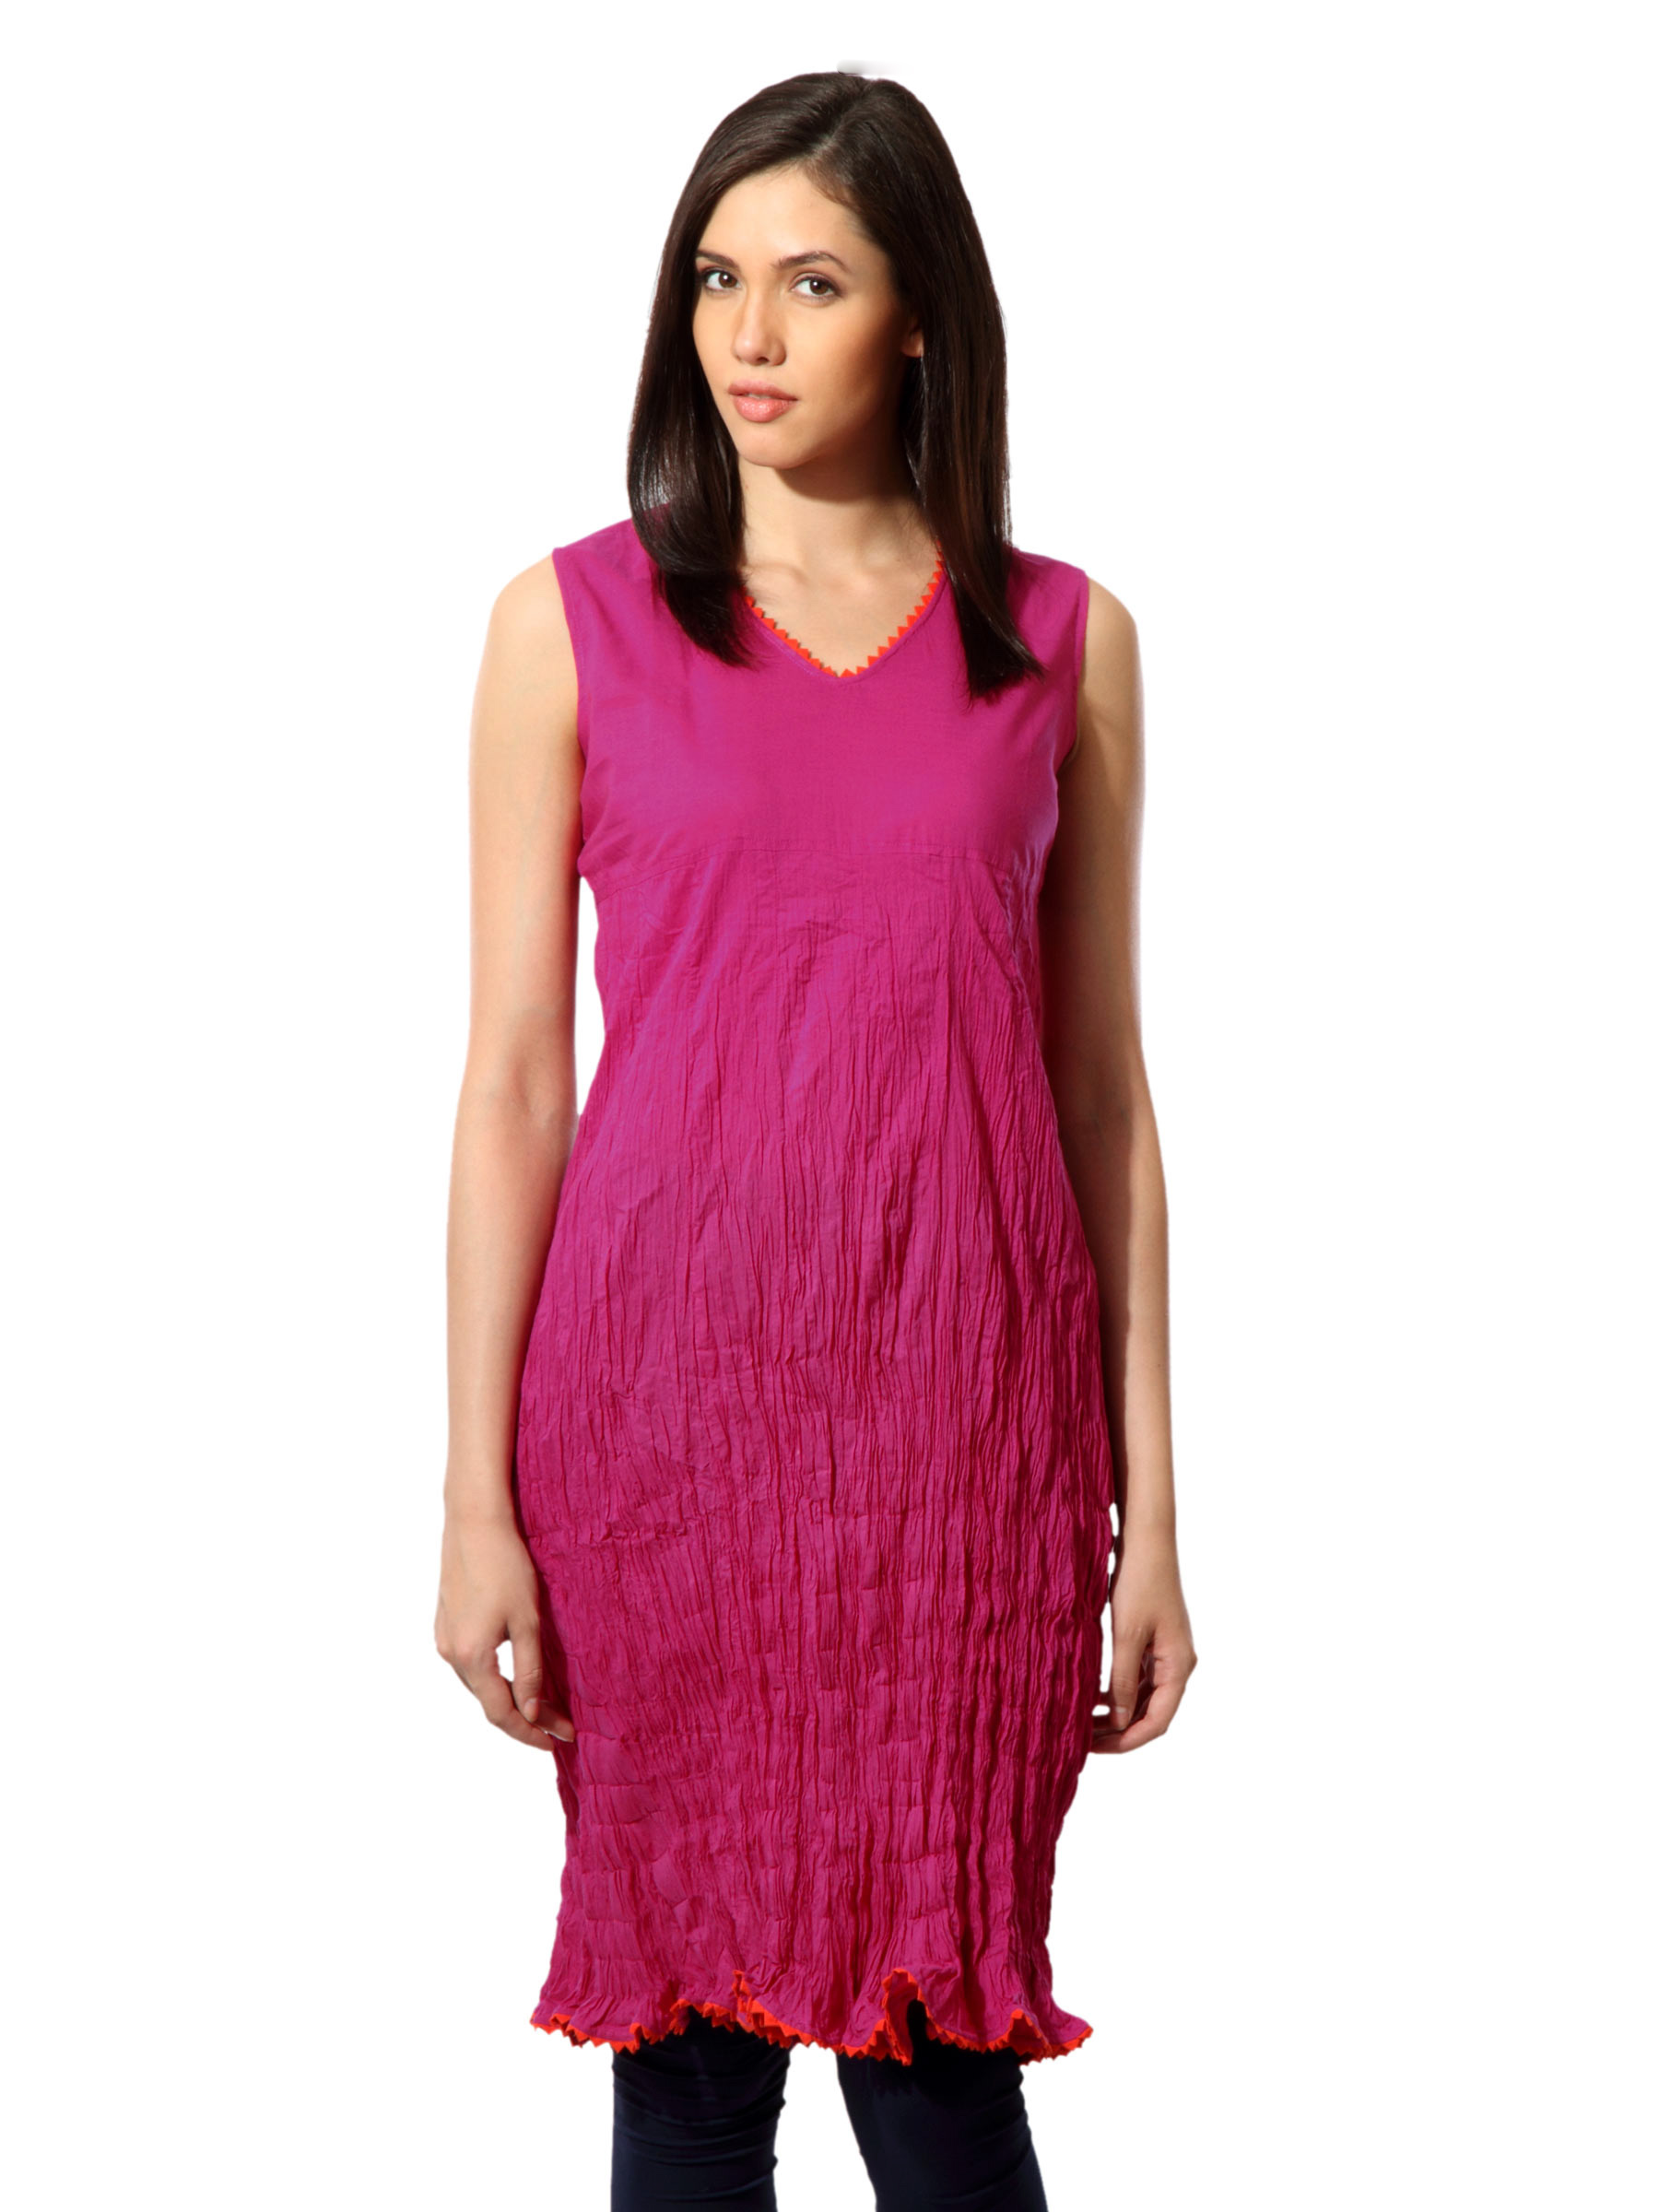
Fabindia Women Pink Kurta
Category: Apparel / Topwear / Kurtas
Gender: Women
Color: Pink
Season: Summer 2012
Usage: Ethnic